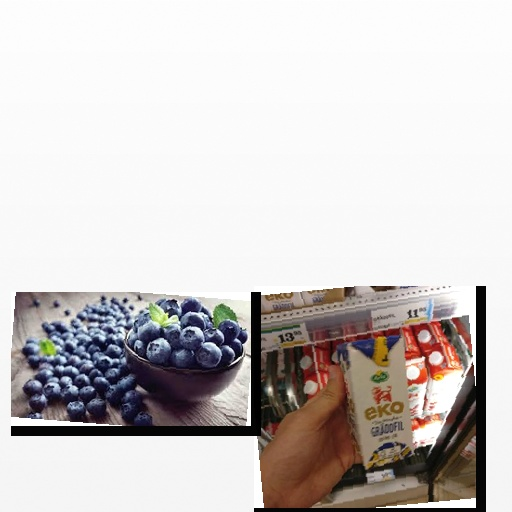
Food items: blueberry, sour_cream